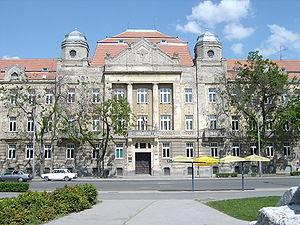
Cet article recense les monuments culturels du district de Bačka septentrionale en Serbie, dans la province autonome de Voïvodine.
Les monuments culturels protégés constituent une catégorie de monuments de Serbie inscrits sur une liste de monuments bénéficiant de la protection de l'État. Il s'agit d'une troisième catégorie de monuments protégés classés, par leur importance, après les monuments culturels d'importance exceptionnelle et les monuments culturels de grande importance.
Subotica est une ville de Serbie située dans la province autonome de Voïvodine, district de Bačka septentrionale. Au recensement de 2011, la ville intra muros comptait 96 483 habitants et son territoire métropolitain, appelé Ville de Subotica, 141 554.